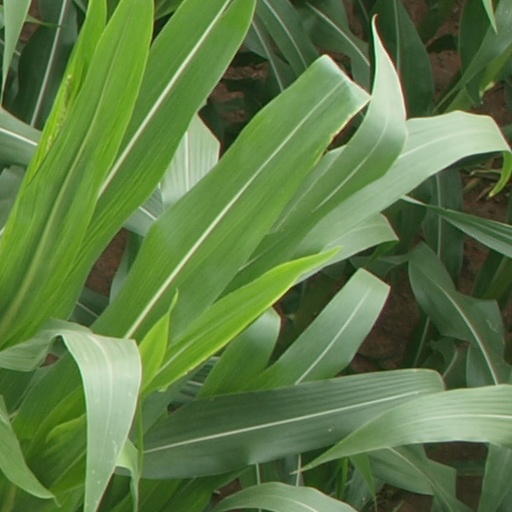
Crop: maize; corn